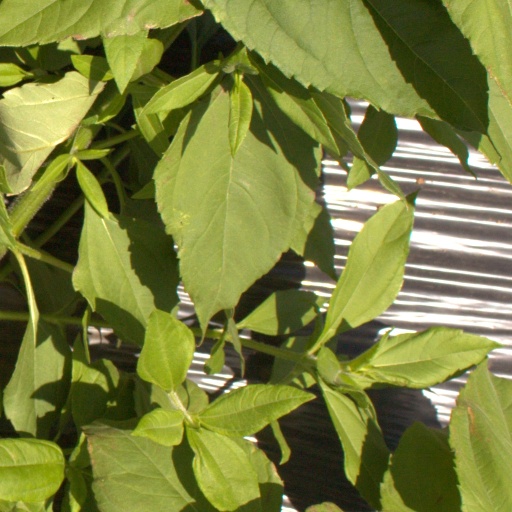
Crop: Jerusalem artichoke